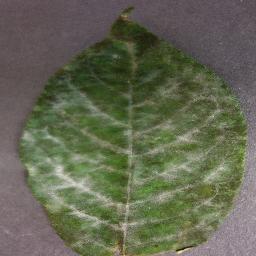
Label: Cherry___Powdery_mildew